Birmingham City Police

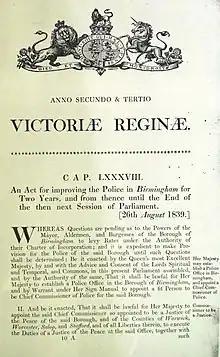
Birmingham Police Act 1839

Following Chartist rioting in 1839, when one hundred police had to be brought from London, an Act of Parliament was passed on 26 August 1839 "for improving the Police in Birmingham". Birmingham was required to have at least 250 constables and 50 officers, funded by a rate imposed on the town of Birmingham, but serving all of Warwickshire, Worcestershire and Staffordshire. A commissioner was to be appointed by the Home Secretary and report to him. The Birmingham force came into being on 20 November 1839 with 260 men. Francis Burgess, a local barrister, was appointed as the first police commissioner for Birmingham. On 12 August 1842 a new Police Act transferred responsibility to the Birmingham Town Council and another removed doubts as to the authority of the council. Burgess was succeeded by Richard Stephens, as the first Superintendent of the Birmingham Borough Police.